Central Railroad of New Jersey

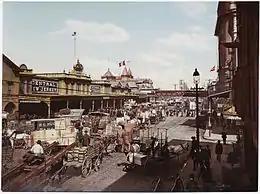
CNJ's Liberty Street Ferry Terminal in New York City,

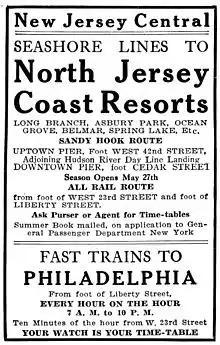
A 1915 CNJ advertisement for service from New York City to Philadelphia

The earliest railroad ancestor of the CNJ was the Elizabethtown & Somerville Railroad, incorporated in 1831 and opened from Elizabethport to Elizabeth, New Jersey, in 1836. Horses gave way to steam in 1839, and the railroad was extended west, reaching Somerville at the beginning of 1842. The Somerville and Easton Railroad was incorporated in 1847 and began building westward.